Fiat Regata

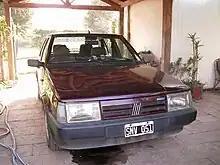
Sevel built Regatta (1993)

The Regata started production by Sevel in Argentina in 1985, where production continued until 1995. 56,789 were built in Argentina, with limited exports to select South American nations with lower barriers for entry such as Venezuela and Chile. As in Sweden, the car was called the Regatta in Latin America. Unlike its European sisters, the car was considered somewhat upmarket in Latin America.